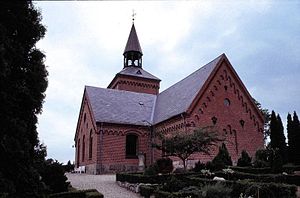
Bregninge Kirke (Svendborg Kommune)
Bregninge Kirke
Bregninge Kirke i Svendborg Kommune fra ca. 1100
Bregninge Kirke ligger i Bregninge Sogn, Svendborg Kommune, på øen Tåsinge.